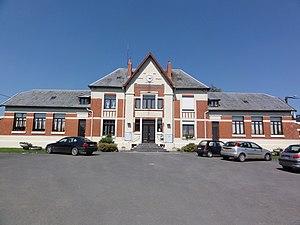
Floyon (Nord, Fr) mairie
Floyon est une commune française située dans le département du Nord, en région Hauts-de-France.